Bedale Hoard

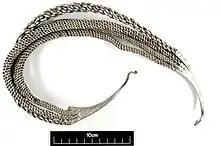
Large silver neck-ring from the Bedale hoard. This is a unique example of this type.

The large, iron sword pommel survived along with the guard, four gold hoops from the hilt and six gold rivets. The pommel is broadly triangular and is inlaid with plaques of gold foil decorated with incised animal interlace with nicked edges in the late Anglo-Saxon Trewhiddle style, which can be dated to the late 9th century. The form of the pommel is typical of Petersen's late-9th-century type L. Silver is far more usual as a decoration on sword pommels of this date and the extensive use of gold foil on the present find is unique.